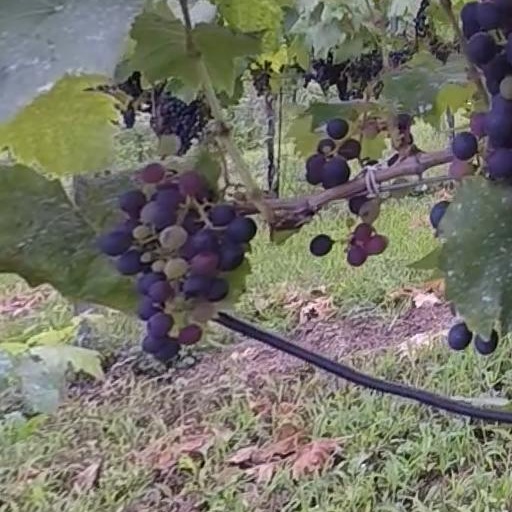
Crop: grape